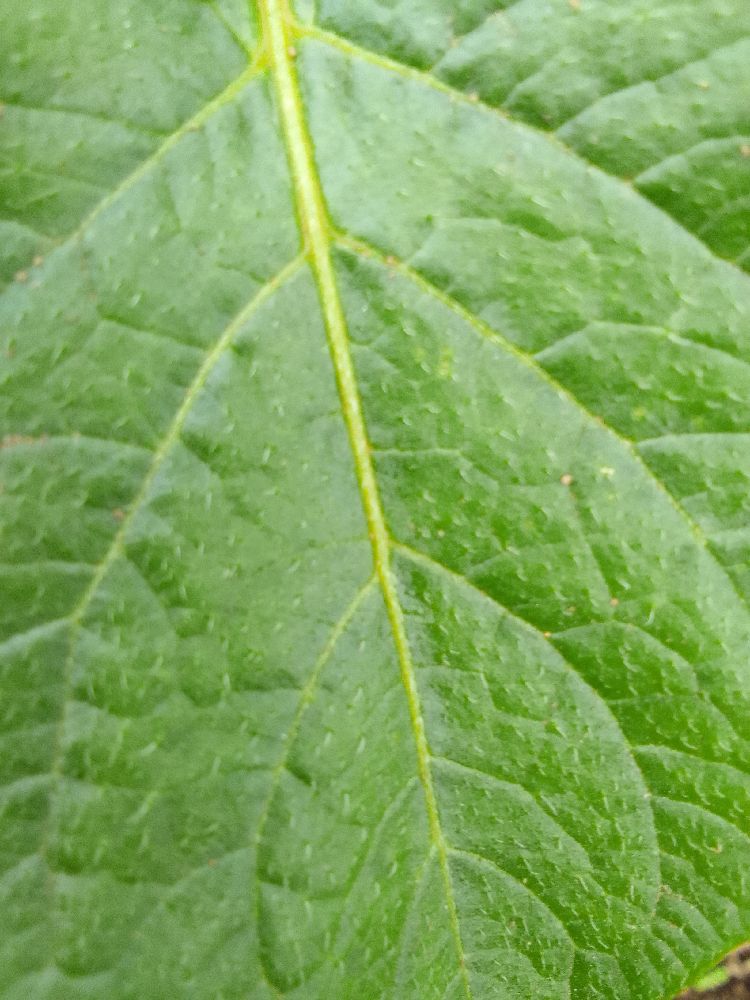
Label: Healthy